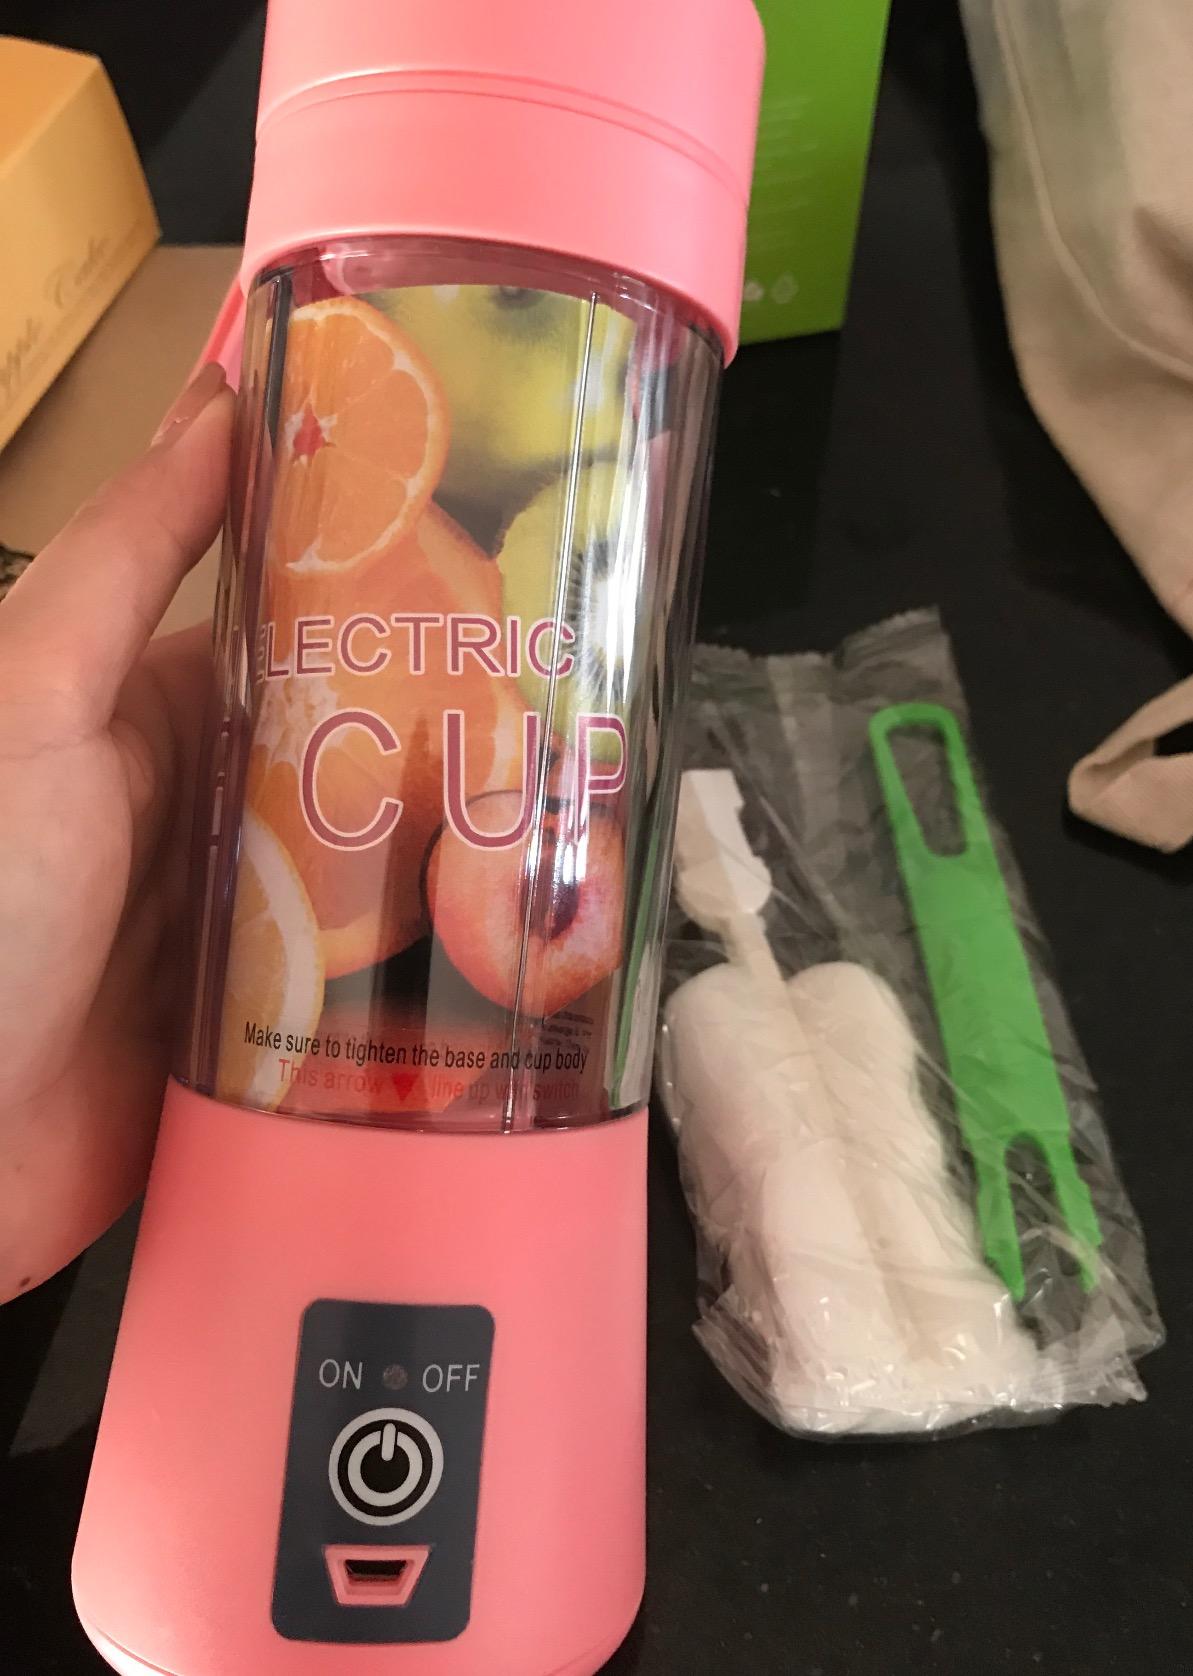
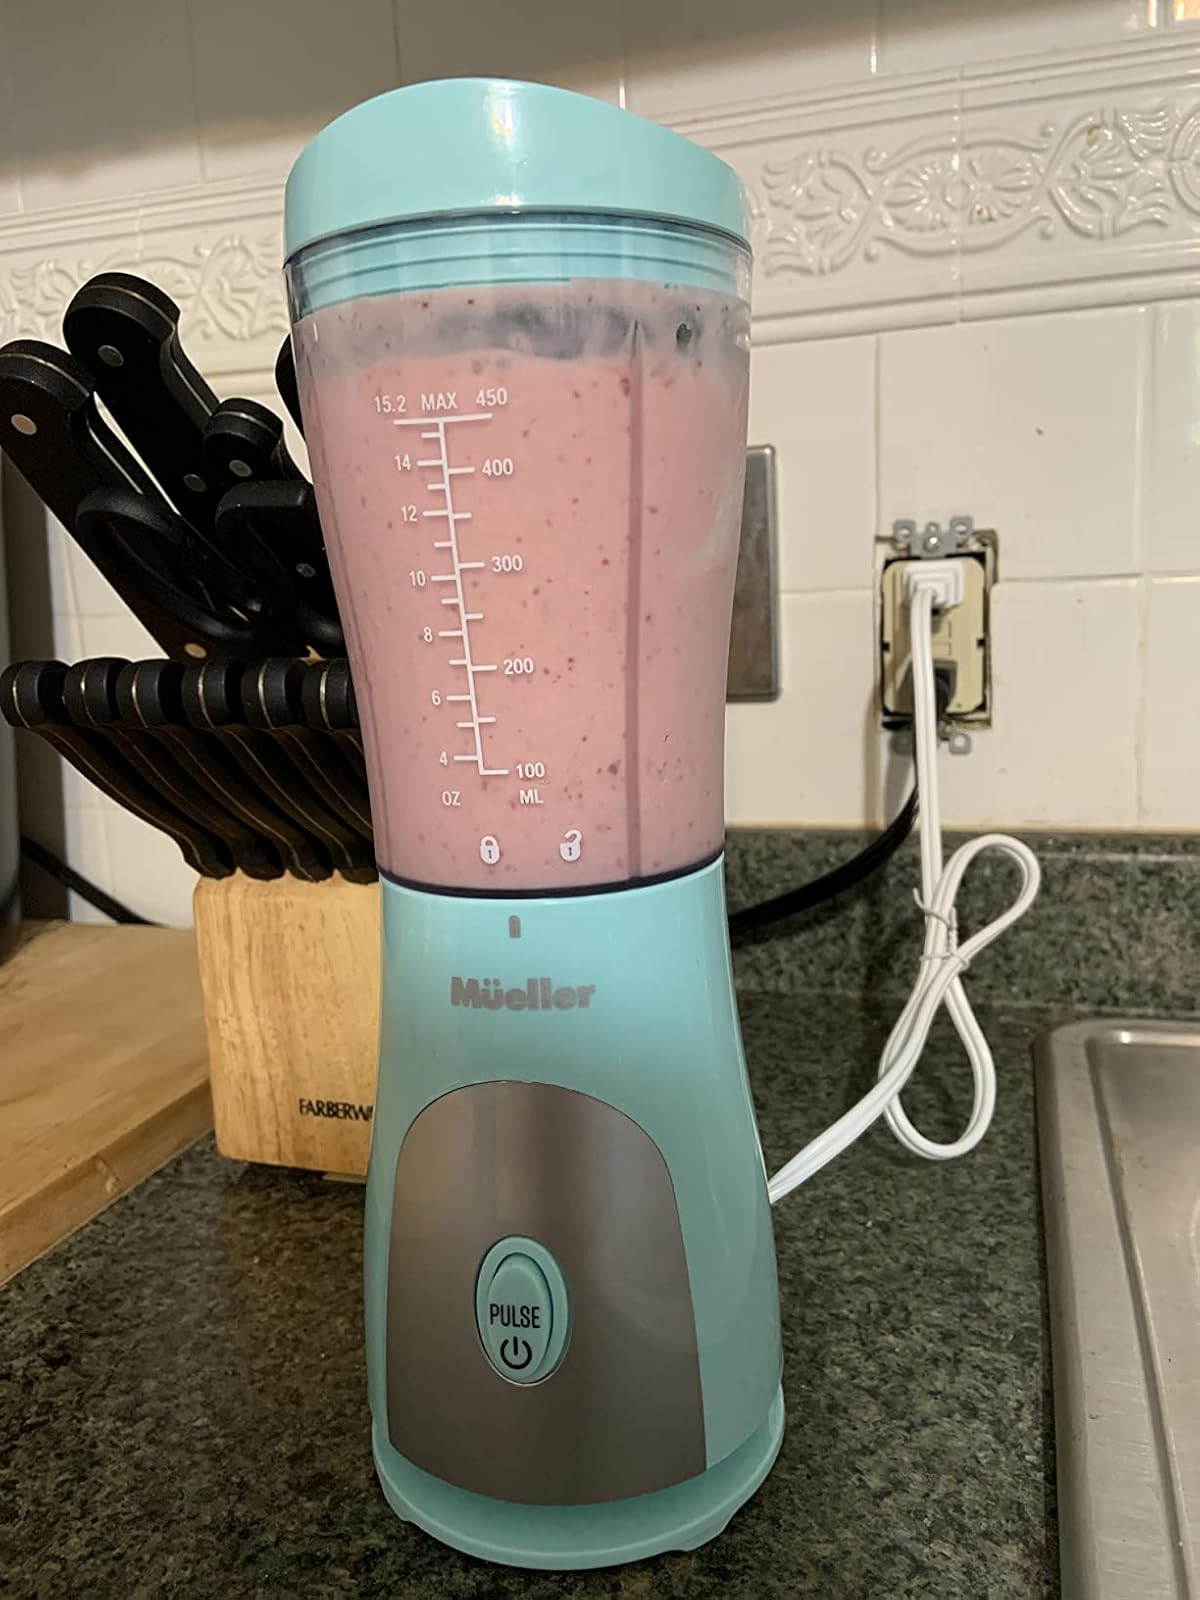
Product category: items_blender
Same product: no